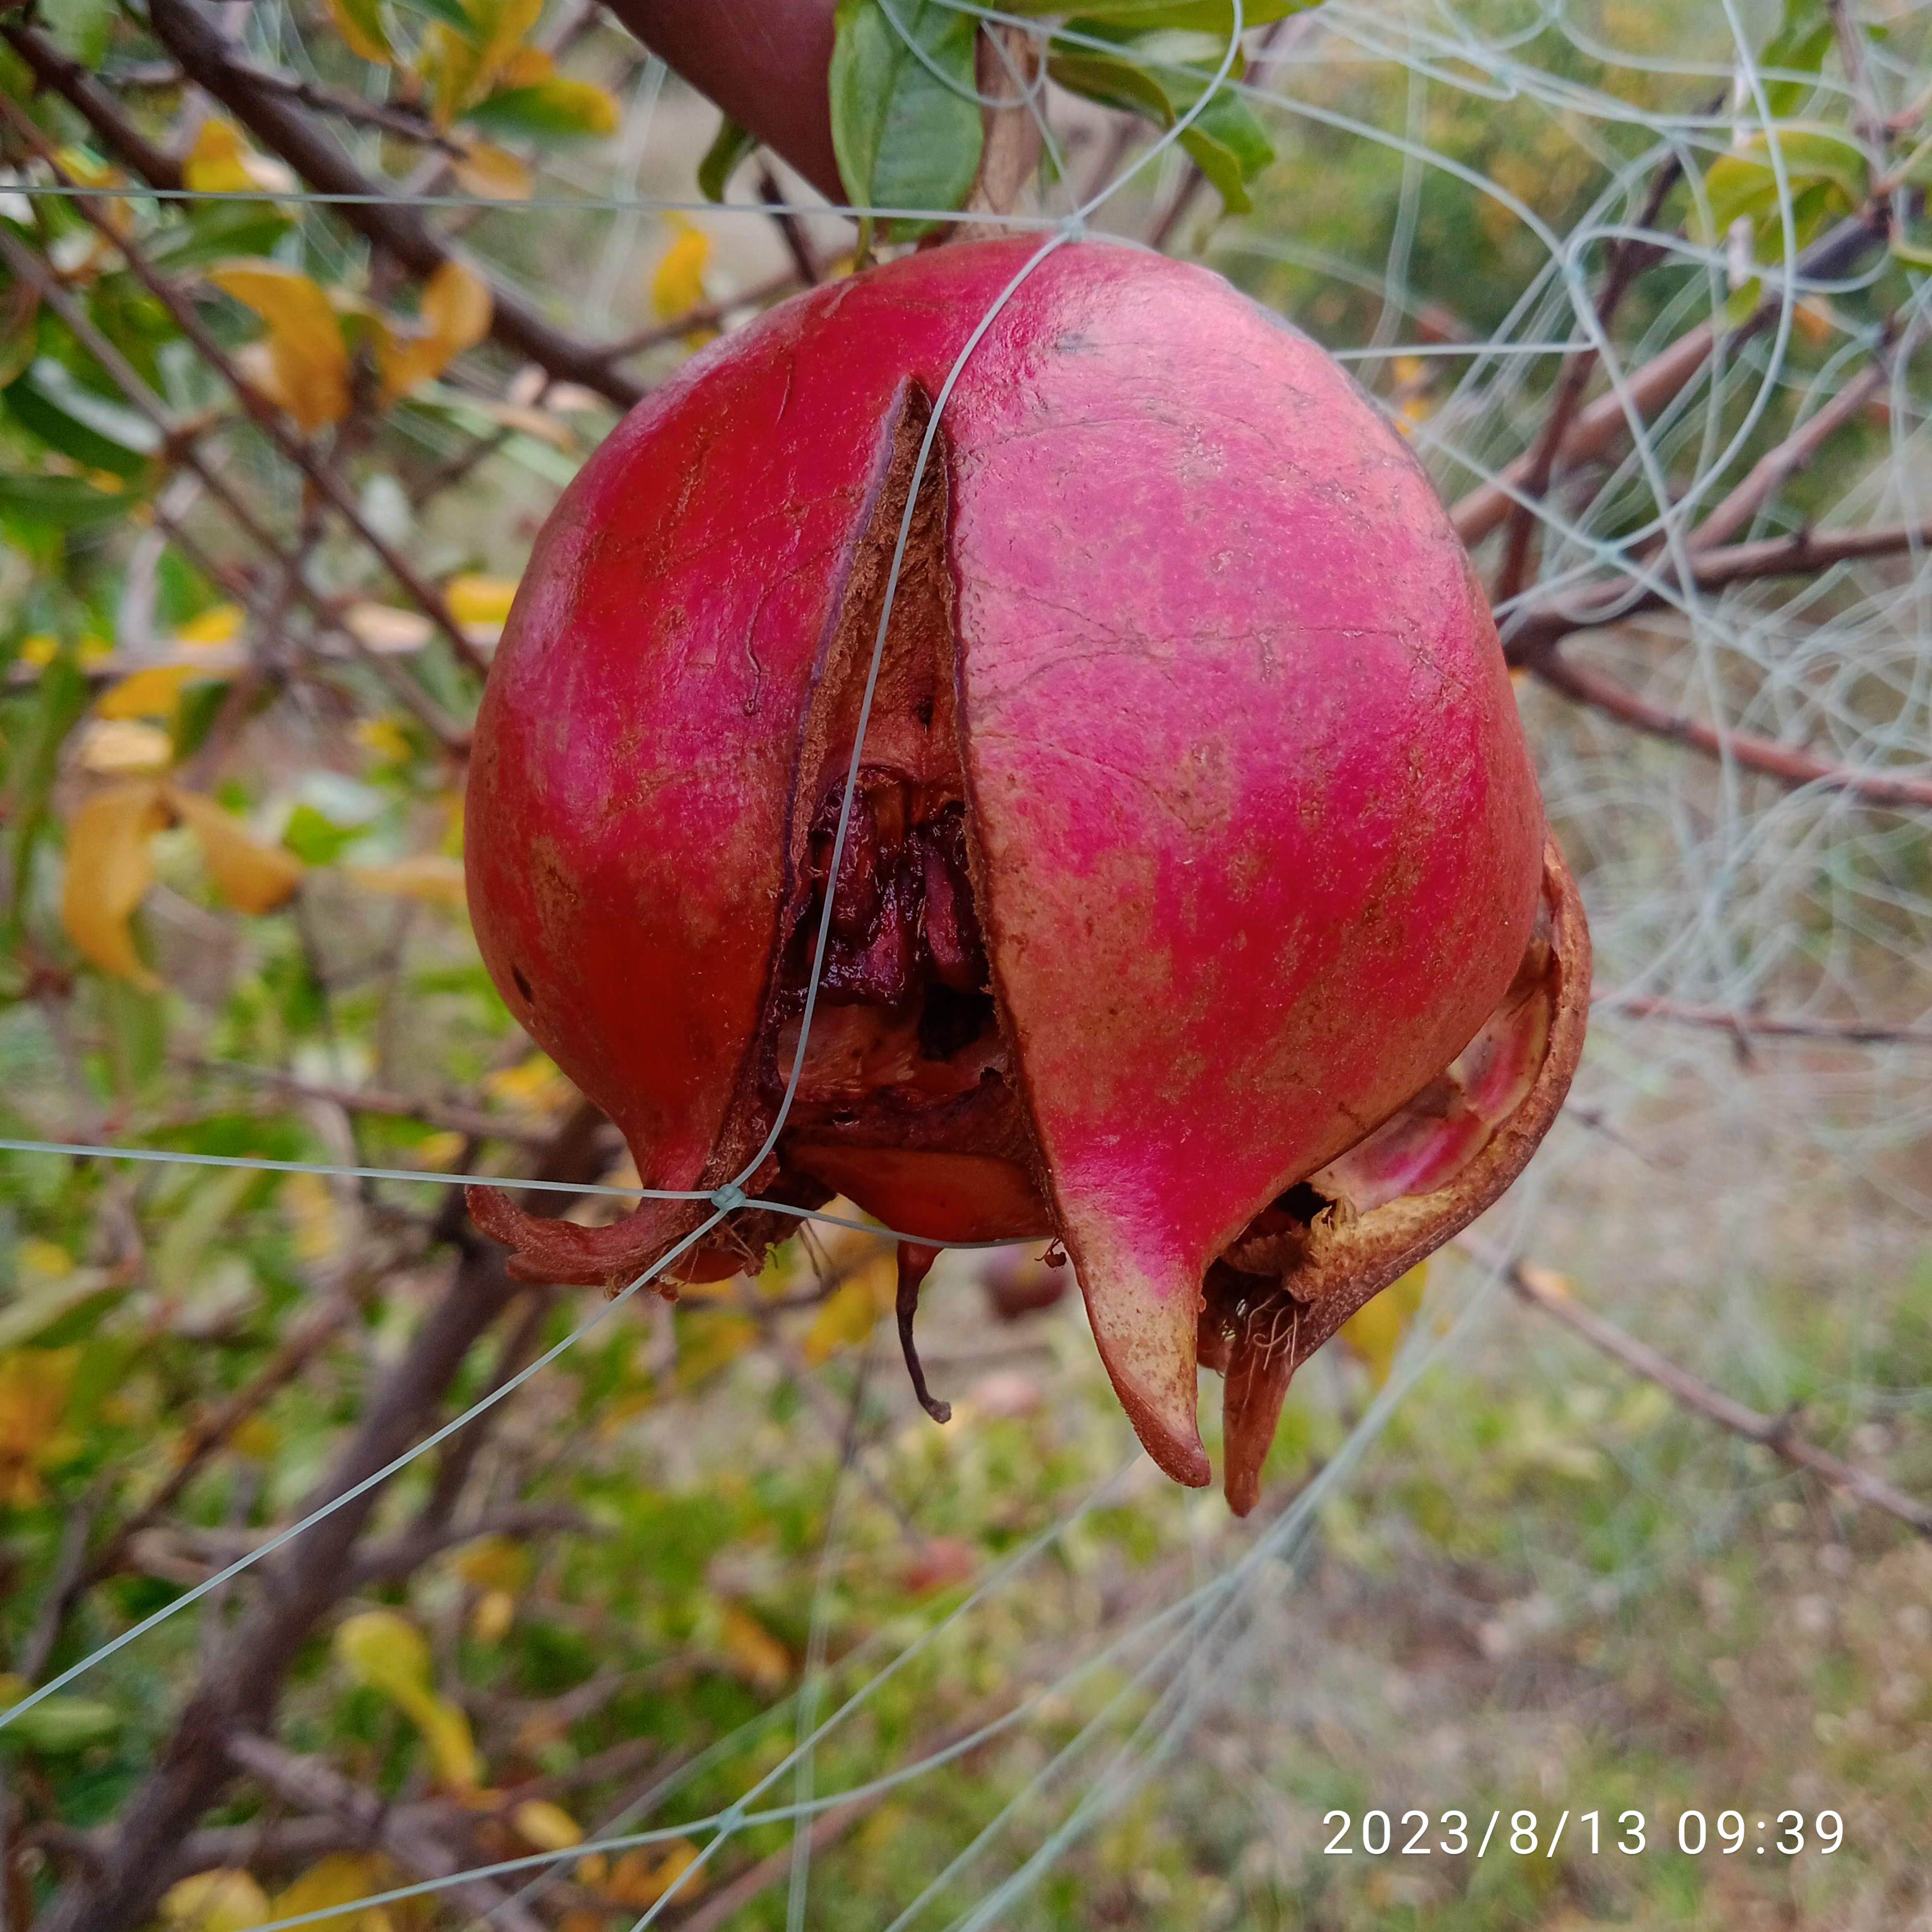
Label: Bacterial_Blight